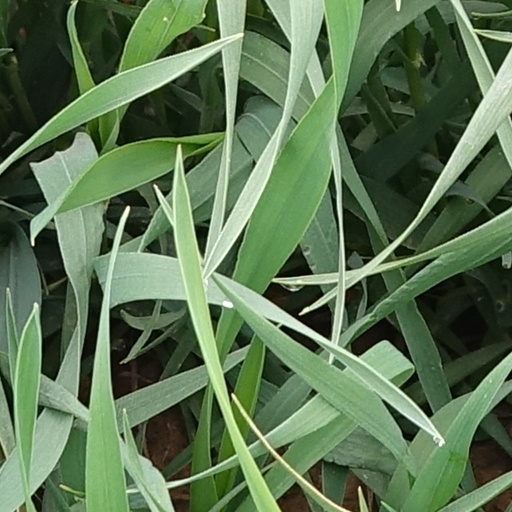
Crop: wheat